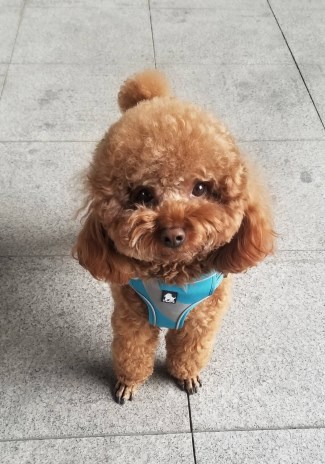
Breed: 7449-n000128-teddy